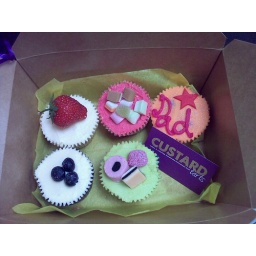
fathers day cup cakes - i had one in bed already